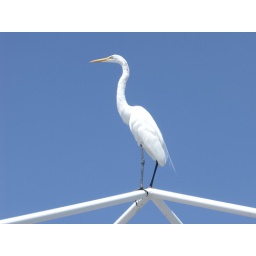
great egret against the glorious blue sky